KZMJ

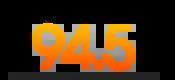
"Old School 94.5" logo

KSOC's playlist had a diverse mix of classic R&B and soul music from the 1960s to early 1990s, similar to its "Magic 102/94.5" predecessors, with less modern music. As of October 2011, Tom Joyner had returned to the morning drive, Janet G handled the 9 a.m. to 2 p.m. shift, and Kenny J handled the 2 p.m. to 7 p.m. slot.